Wild animal suffering

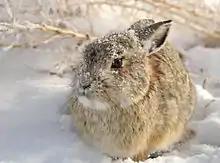
Approximately 60% of mountain cottontails (pictured) die during the winter.

Weather has a strong influence on the health and survival of wild animals. Weather phenomena such as heavy snow, flooding and droughts can directly harm animals and indirectly harm them by increasing the risks of other forms of suffering, such as starvation and disease. Extreme weather can cause the deaths of animals by destroying their habitats and directly killing animals; hailstorms are known to kill thousands of birds. Certain weather conditions may maintain large numbers of individuals over many generations; such conditions, while conducive to survival, may still cause suffering for animals. Humidity or lack thereof can be beneficial or harmful depending on an individual animals' needs.